Fenyang

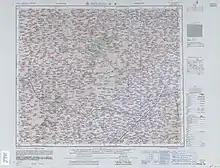
Map including Fenyang (labeled as FEN-YANG (walled)) (AMS, 1955)

Fenyang is located in the wide valley of the Fen River, some 20-plus kilometers west of the actual river.